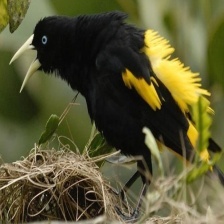
Species: YELLOW CACIQUE
Scientific name: CACICUS CELA